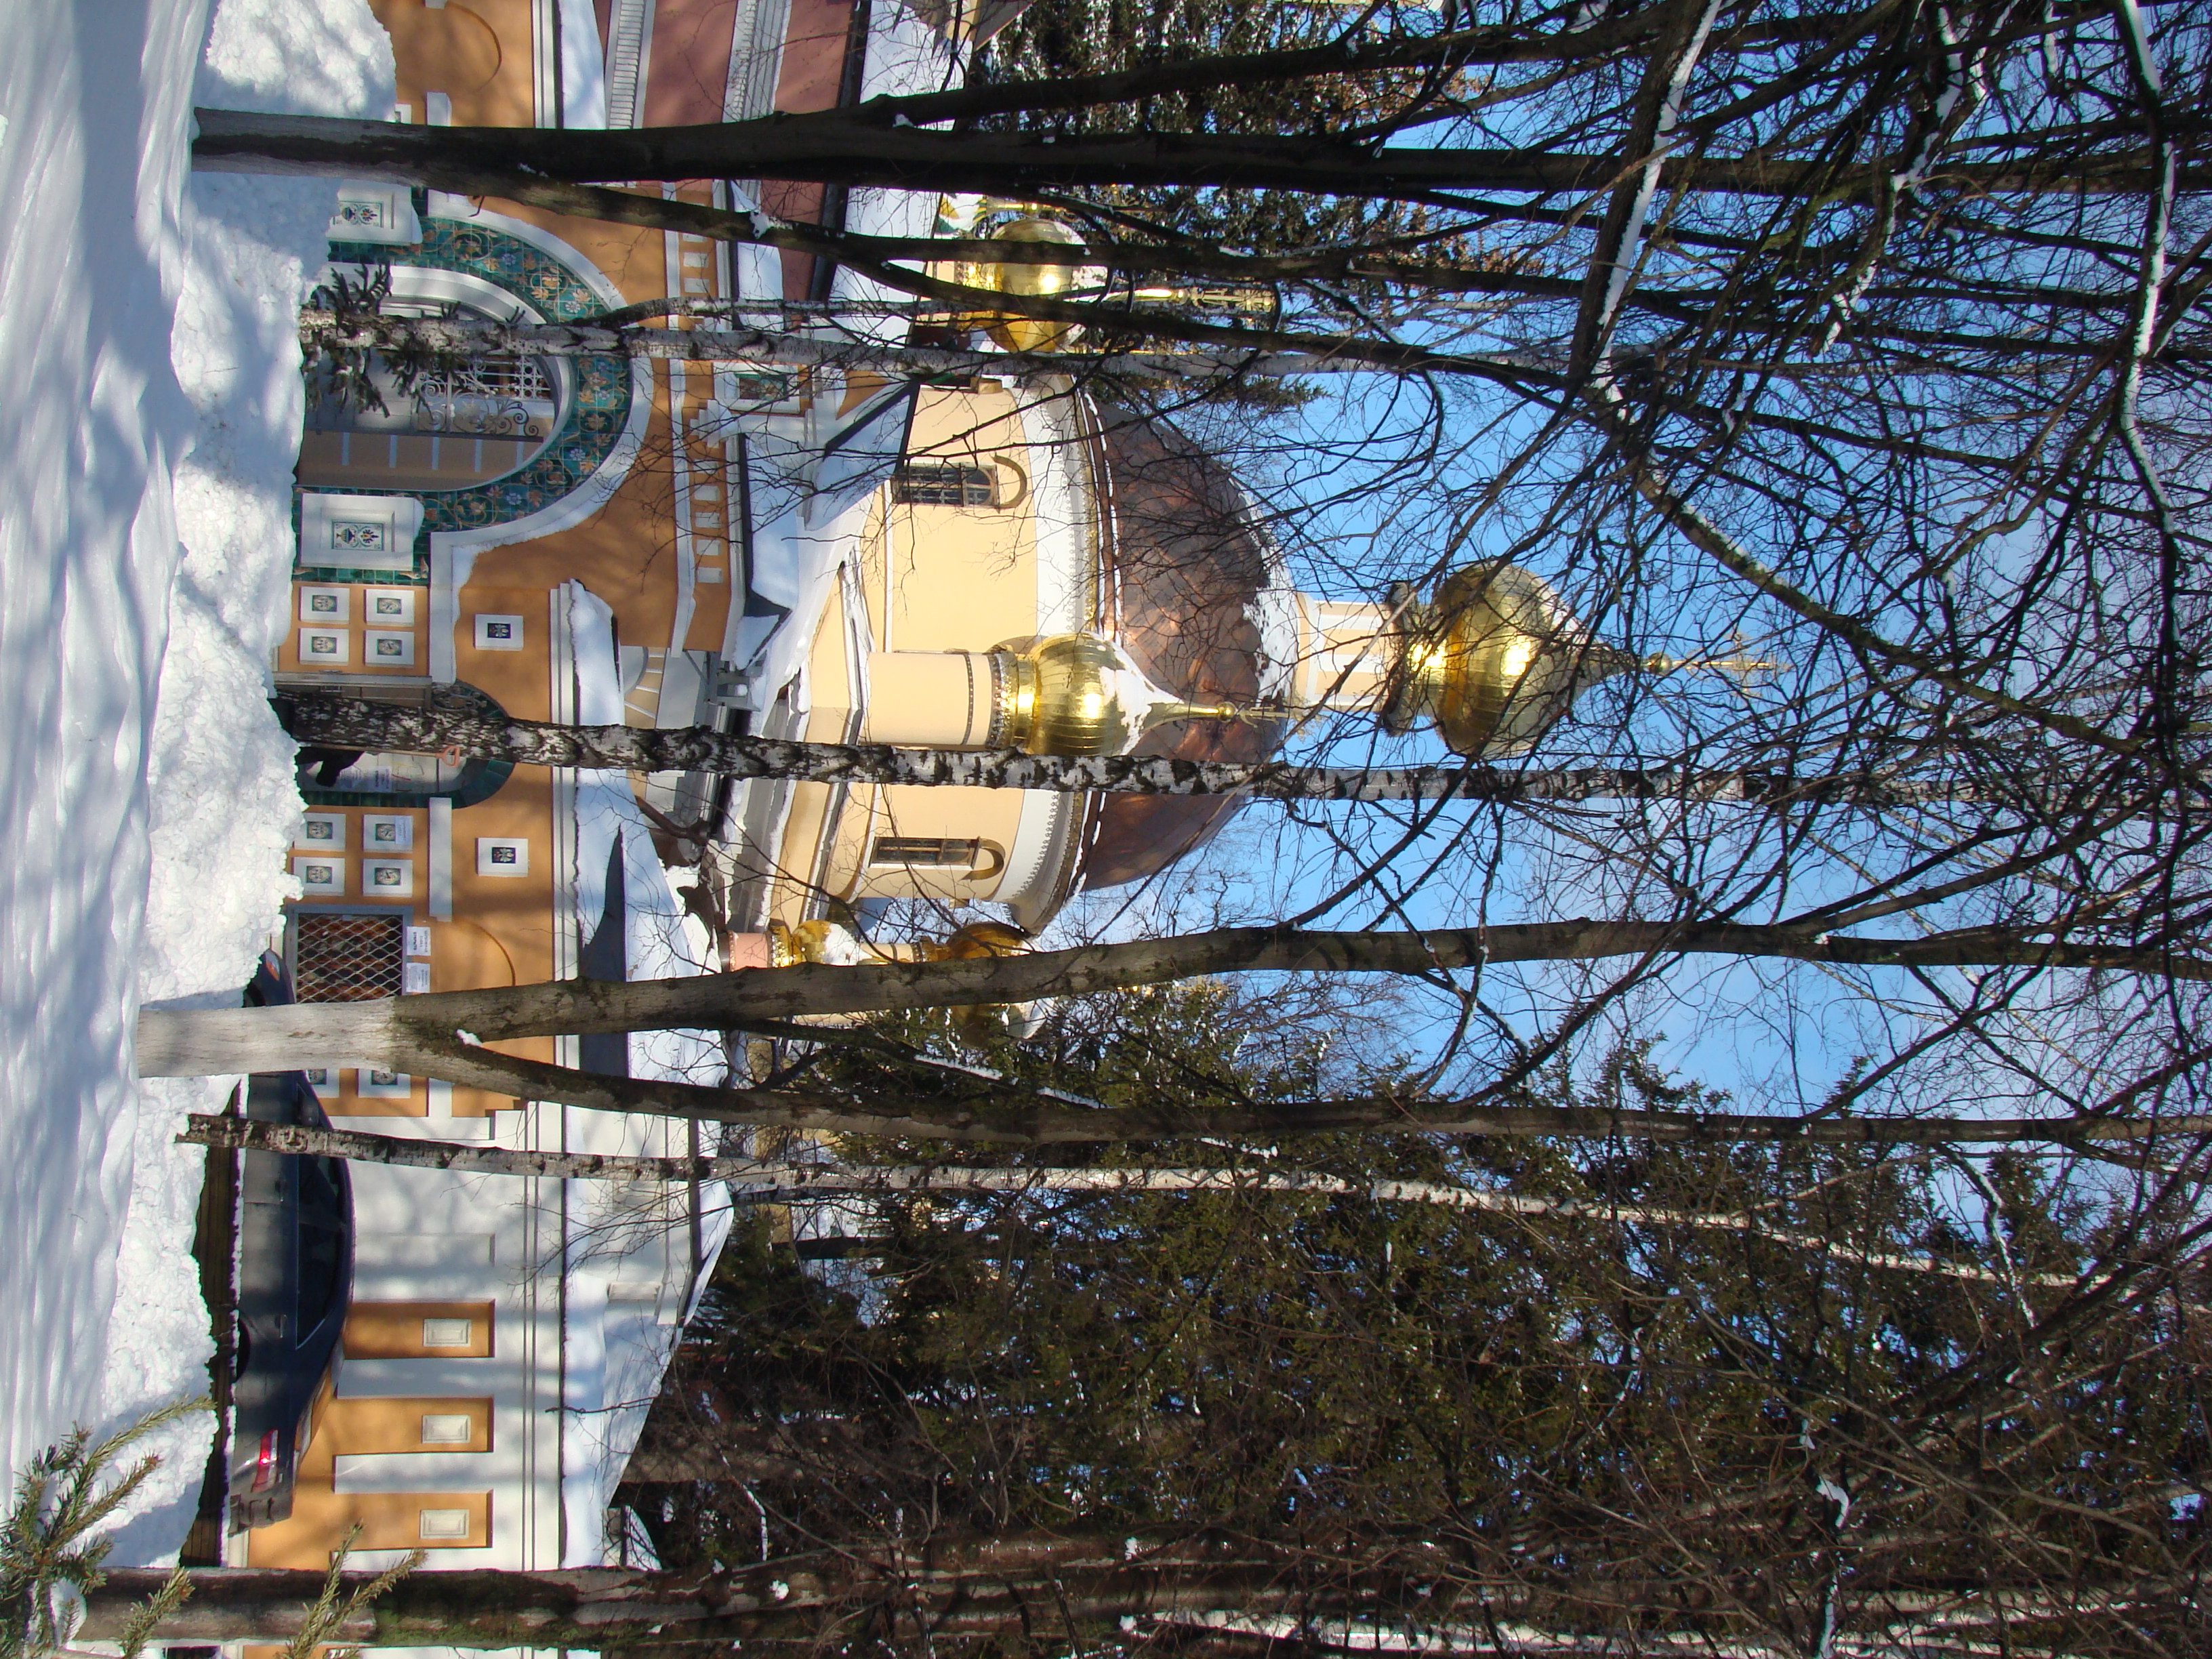
tree, snow, winter, house, home, cottage, weather, church, season, churches, sony, orthodox, estate, russia, moscowregion, dsc, h9, dsch9, peredelkino